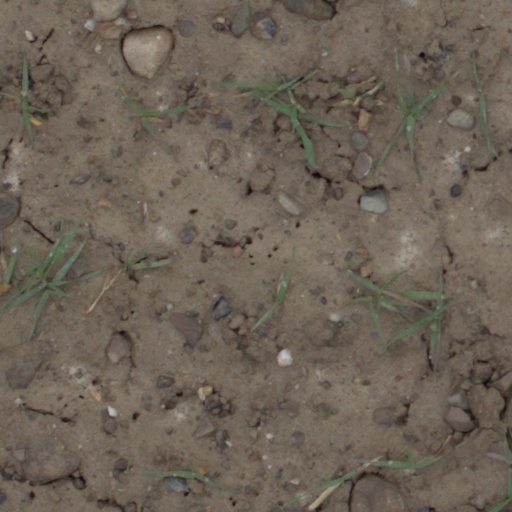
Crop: wheat